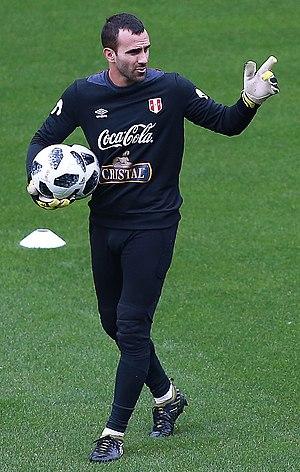
José Carvallo est un footballeur péruvien, né le 1ᵉʳ mars 1986 à Lima, Pérou.